Turkish women in sports

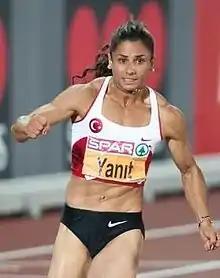
Nevin Yanıt

Turkish women have an active participation in many sports branches and have won several important trophies, especially in athletics, weightlifting, combat sports, volleyball and basketball.